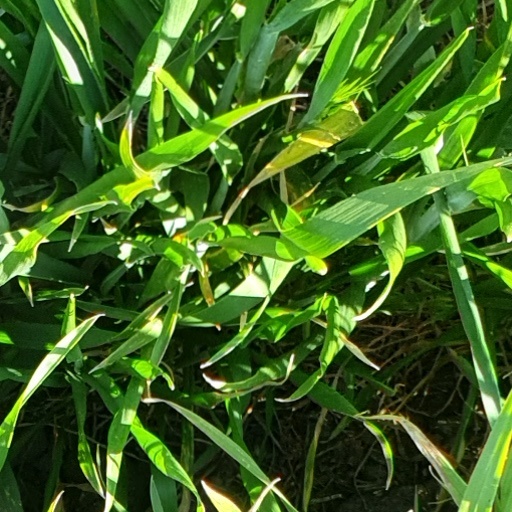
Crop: wheat